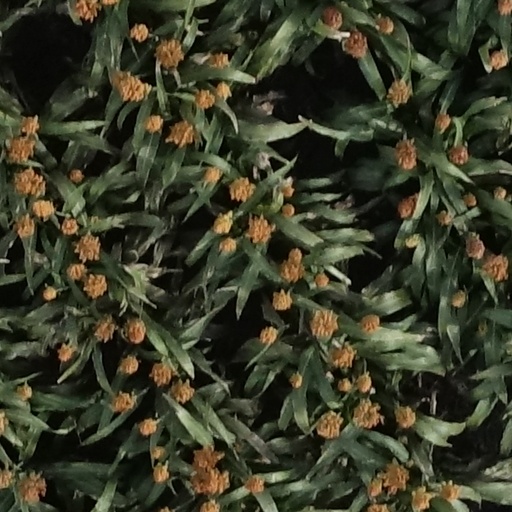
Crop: sorghum